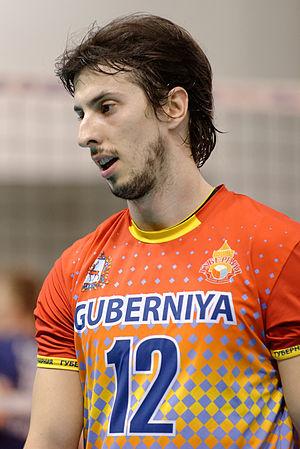
Miloš Nikić du Goubernia Nijni Novgorod pendant la finale de la CEV Cup 2014 contre le Paris Volley à Paris, le 29 mars 2014.